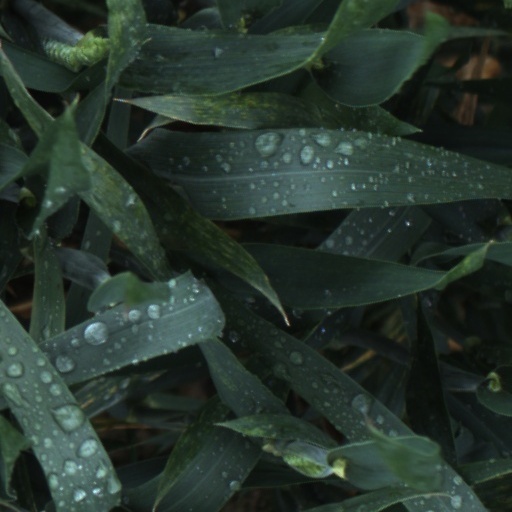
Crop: wheat